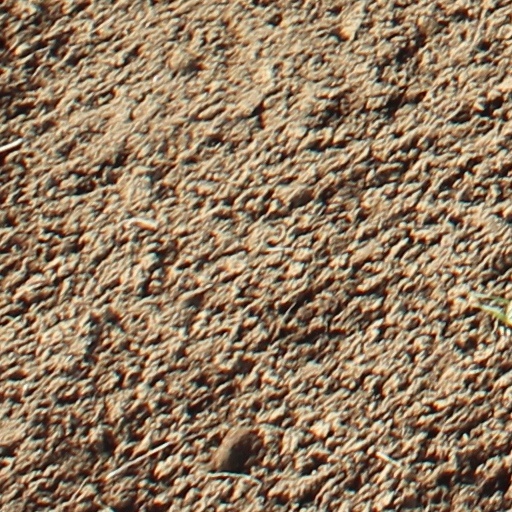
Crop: wheat